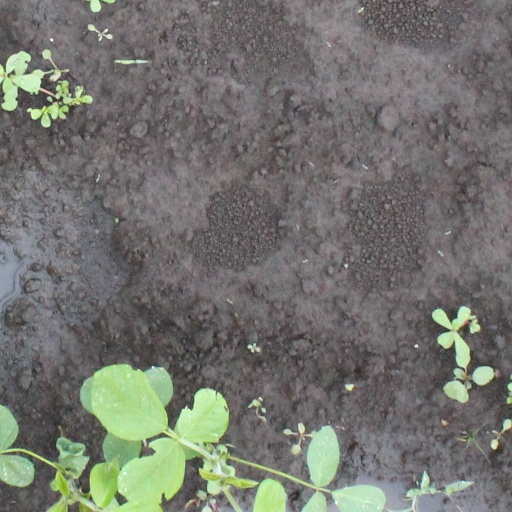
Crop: soybean